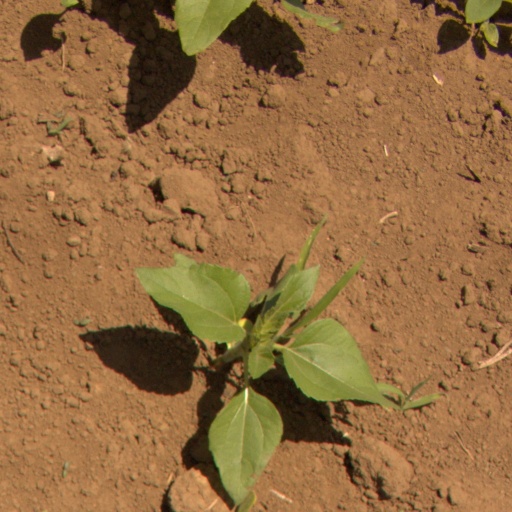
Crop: Jerusalem artichoke